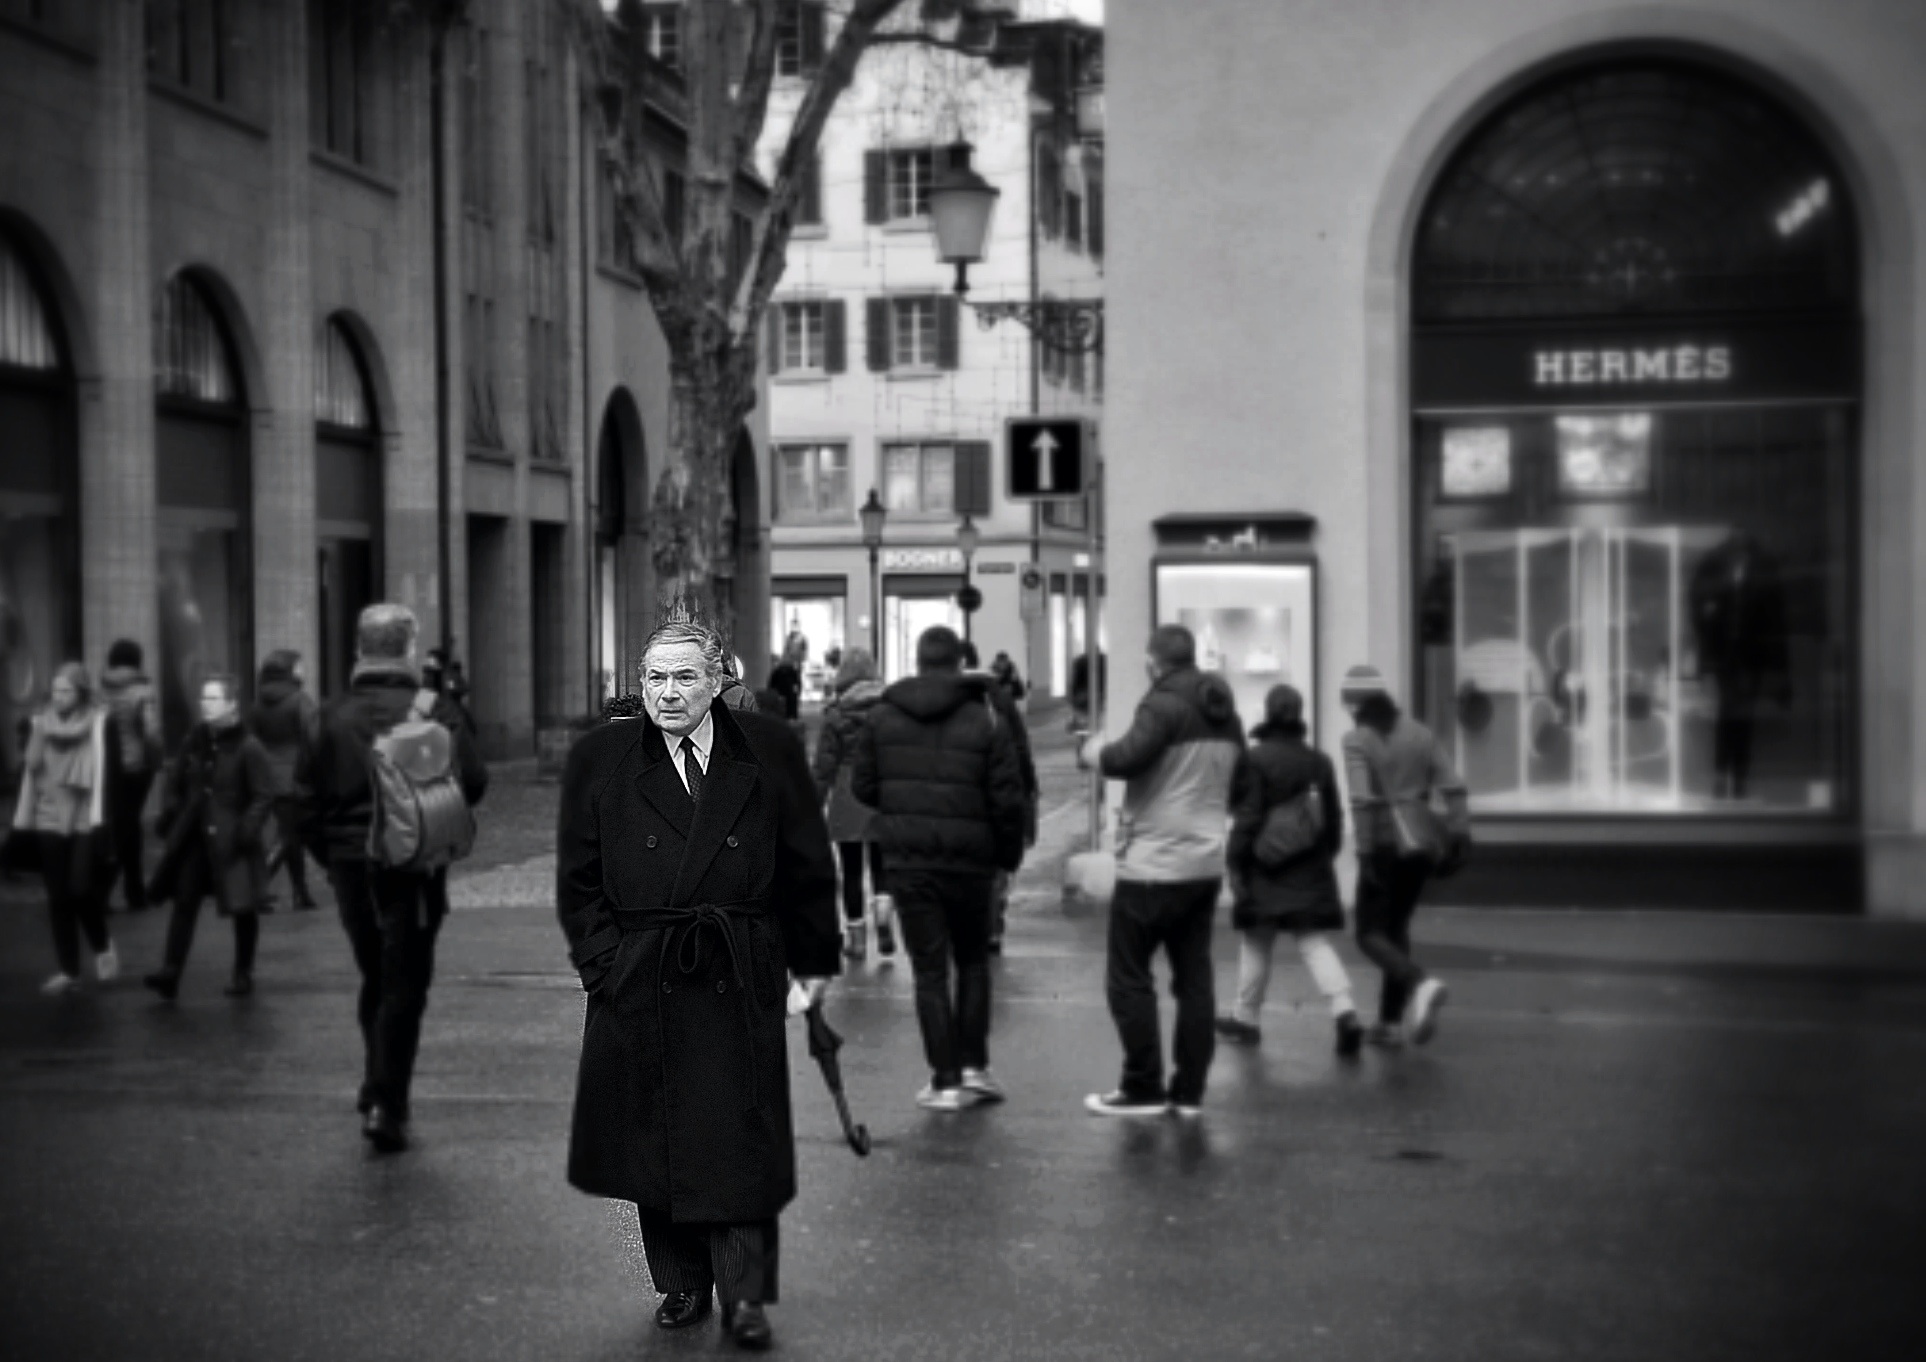
pedestrian, winter, black and white, people, road, street, rain, city, urban, crowd, umbrella, nikon, black, monochrome, streetphotography, bw, candid, infrastructure, swiss, stadt, photograph, snapshot, streetart, schweiz, switzerland, strasse, zri, zurich, streetphoto, snapseed, schwarzundweiss, stphotographia, streetscene, strassenszene, strassenfotografie, strasenfotografie, streetlife, streetportrait, streetpix, thomas8047, onthestreets, streetphotographer, 175528, paradeplatz, streetfashion, streetfotografie, zurichstreet, fascinationstreet, streetphotographie, zrichzurich, nikond300s, streetartzri, zrichstreetphotography, hermes, monochrome photography